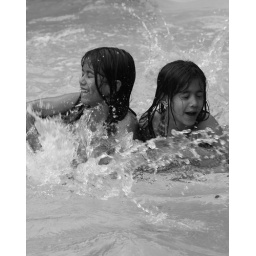
Two sisters enjoyig in the swimming pool,I think the expression in thier face is priceless, very content and happy.